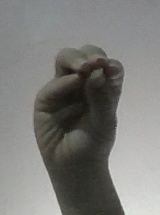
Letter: ha